Tvorchi

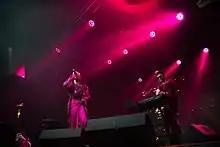
Tvorchi performing in Gdańsk, Poland in 2022

In December 2022, they entered "Vidbir 2023" and won the competition with the song "Heart of Steel", coming second in the jury vote and first in the public vote, and thus earned the right to represent Ukraine in the Eurovision Song Contest 2023.